Yevgeny Svetlanov

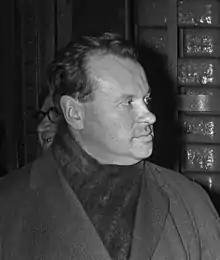
Yevgeny Svetlanov in 1967

Yevgeny Fyodorovich Svetlanov (6 September 1928 – 3 May 2002) was a Soviet and Russian conductor, composer, and pianist.